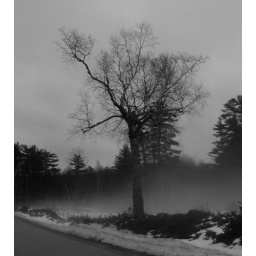
Trying and failing to copy Bruno's black and white in mist and fog.